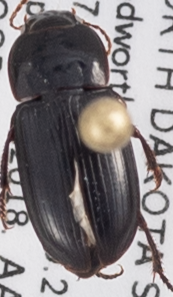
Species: Harpalus opacipennis
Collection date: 2018-06-12
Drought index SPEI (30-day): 0.438
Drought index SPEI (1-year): -0.642
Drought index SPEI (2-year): -0.156